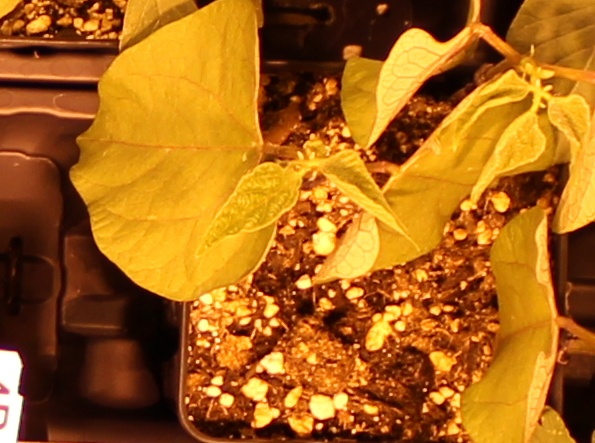
Label: Blackbean